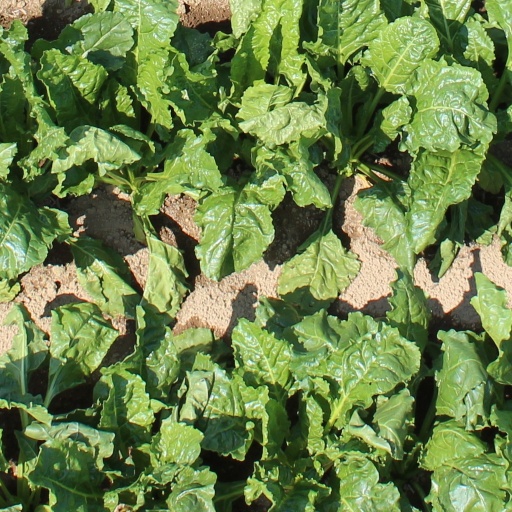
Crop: sugar beet